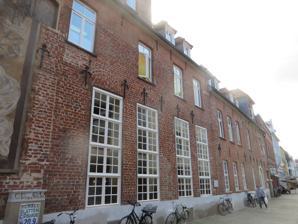
Building: Haus "Graf Anton Günther"
Country: Germany
Year built: 1682
The Haus Graf Anton Günther historic building in Oldenburg Mural on the outside of the Haus Graf Anton Günther building depicting Anthony Günther, Count of Oldenburg The Haus "Graf Anton Günther" (aka Hotel Graf Anton Günther ) is a historic house in central Oldenburg , Germany , dating from 1682. Count Anton Günther is depicted riding a horse on the facade, which was redesigned in the neo-Renaissance style in 1894. The house was used by merchants and tobacco manufacturers. After the great fire in Oldenburg, the building was constructed in 1682 as a merchant's house on the Lange Straße. For 135 years it belonged to the Grovermann family. In 1828, it was bought by Hinrich Lebrecht Kirchhoff . In 1838, the tobacco manufacturer Johann Karl Propping acquired the property. Propping built a tobacco factory designed by the architect Klingenberg . The house changed hands several times in the 1890s until it was bought by the Hoyer brewery . The house became a restaurant and hotel in 1894 and was named "Graf Anton Günther". Professor August Oetken created the large exterior fresco of Count Anton Günther on his horse, Kranich. See also List of visitor attractions in Oldenburg References